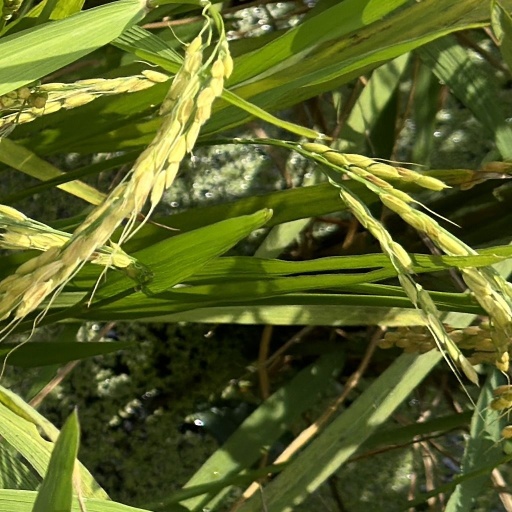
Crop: rice